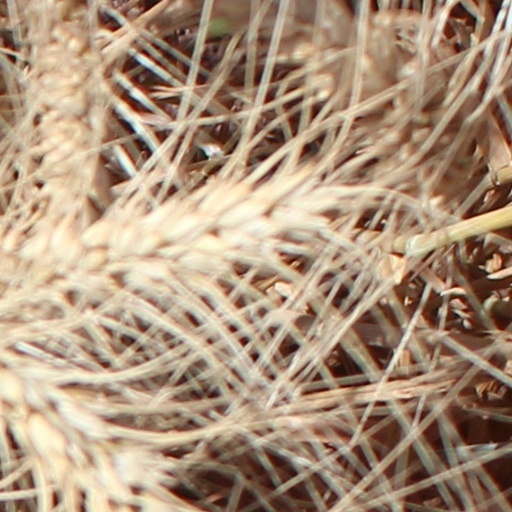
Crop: wheat